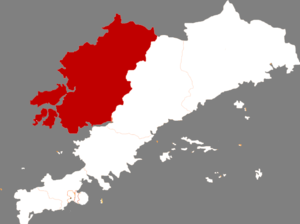
Wafangdian est une ville de la province septentrionale du Liaoning en Chine. C'est une ville-district placée sous la juridiction de la ville sous-provinciale de Dalian.